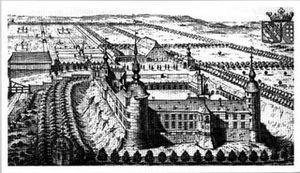
Château de Trazegnies
Gillion-Othon Iᵉʳ de Trazegnies, marquis de Trazegnies, gouverneur de Philippeville, d'Artois et de Tournai, gentilhomme de la chambre de l'archiduc Léopold-Guillaume et de don Juan d'Autriche. Il fut un grand seigneur. Il conclut une belle alliance le 2 janvier 1631, en épousant Jacqueline de Lalaing, comtesse de Middelbourg, fille de Charles de Lalaing, chevalier de la Toison d'Or et gouverneur d'Artois. Jacqueline de Lalaing est née en 1611 et décédée à Trazegnies, le 9 avril 1672.
Eugène-Gillion de Trazegnies épouse le 7 octobre 1769 Marie-Victoire de Rifflart, marquise d'Ittre.
Gilles Iᵉʳ de Trazegnies qui épouse Marie d'Ostrevent puis Gerberge de Landen, est le premier seigneur de Trazegnies à part entière. Il était le fils d'Othon 1ᵉʳ et d'Helvide dite de Rêves de Frasnes. Il engendra deux fils : Jean qui épousa Gertrude du Hainaut et Gérard qui se lia à la fille du sire d'Enghien.
La Maison de Trazegnies est une ancienne maison féodale Belge, titré Marquis de Trazegnies.